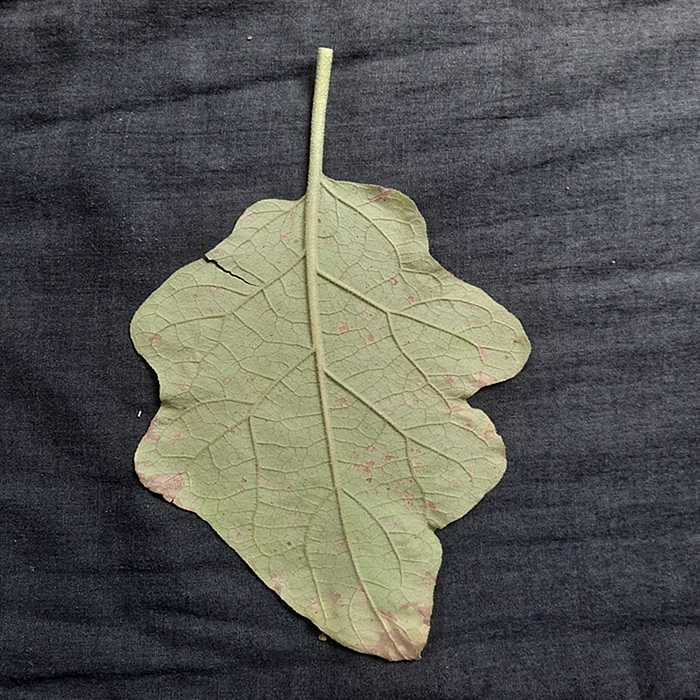
Plant: Eggplant
Label: Eggplant Cercopora leaf spot